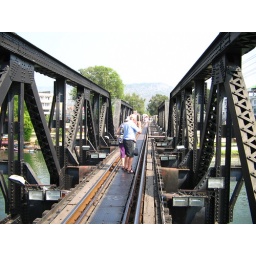
bridge over river kwai